Anastassiya Slonova

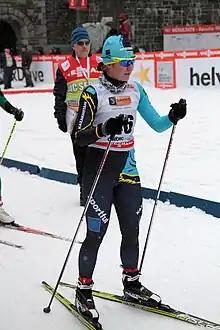
Anastassiya Slonova in 2012

Anastassiya Slonova (born 10 June 1991) is a Kazakhstani cross-country skier.